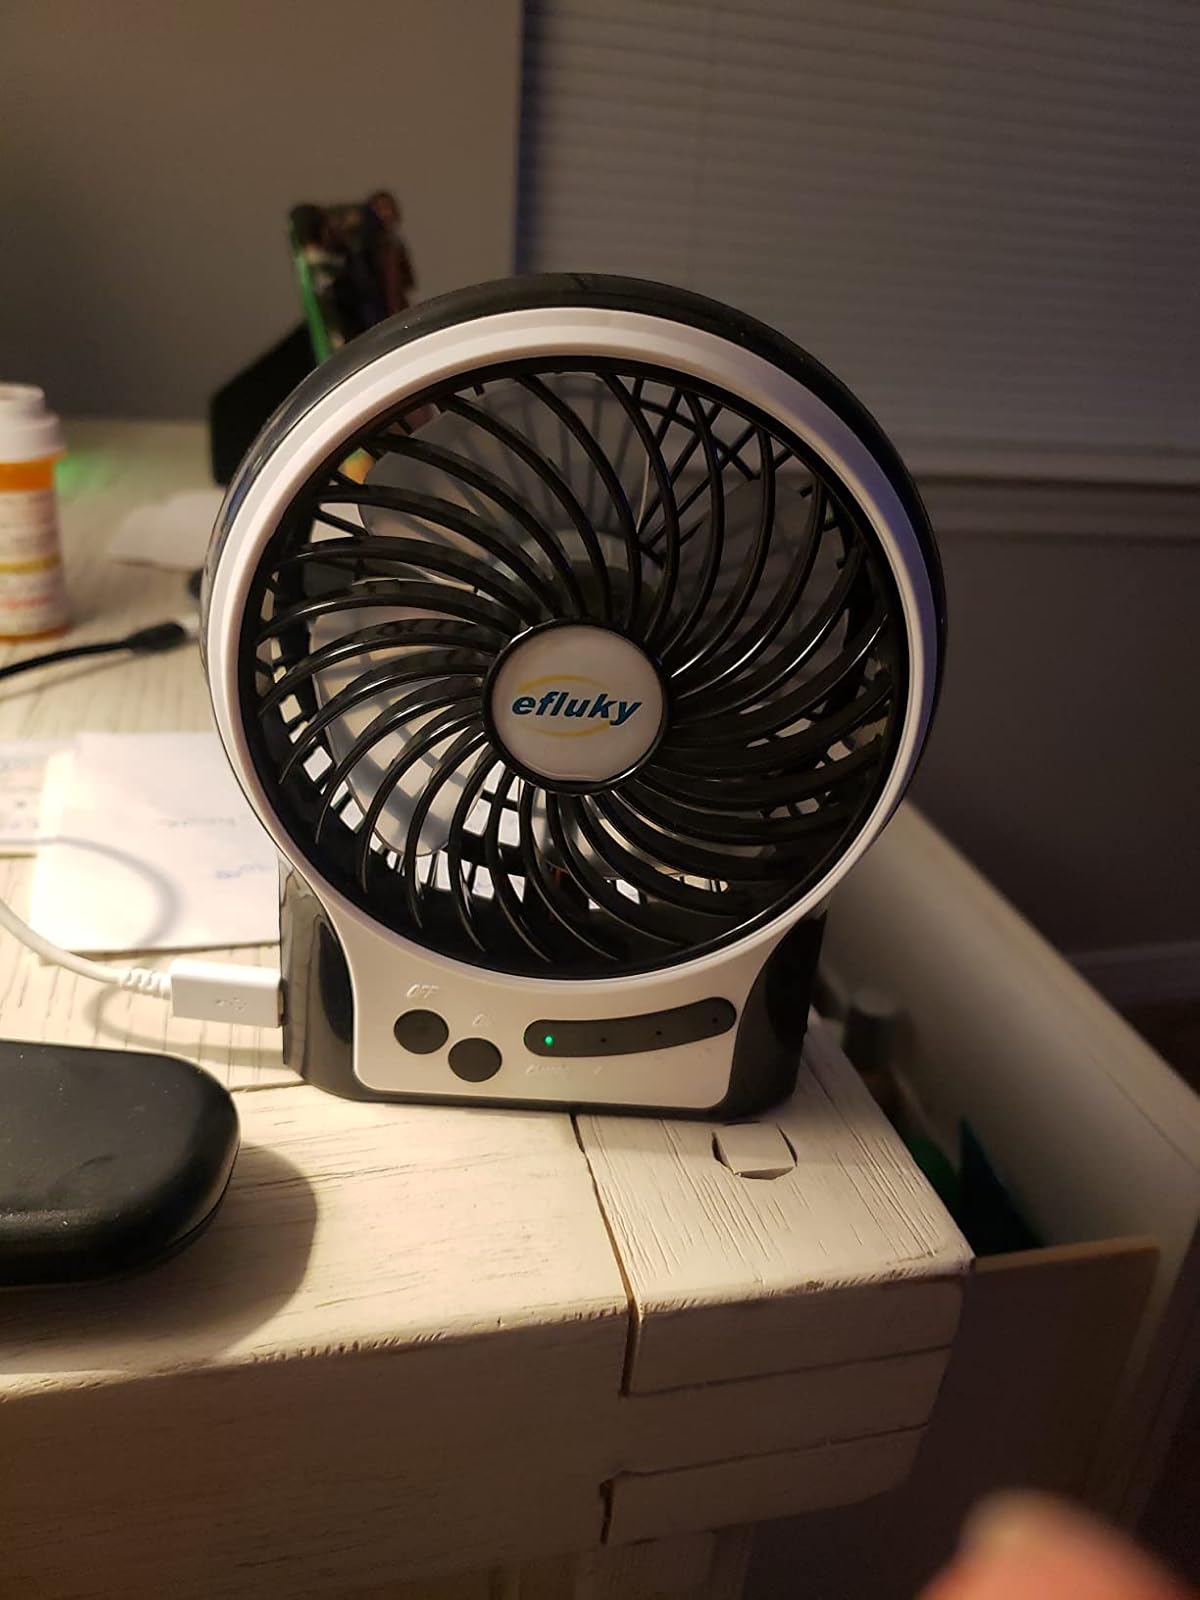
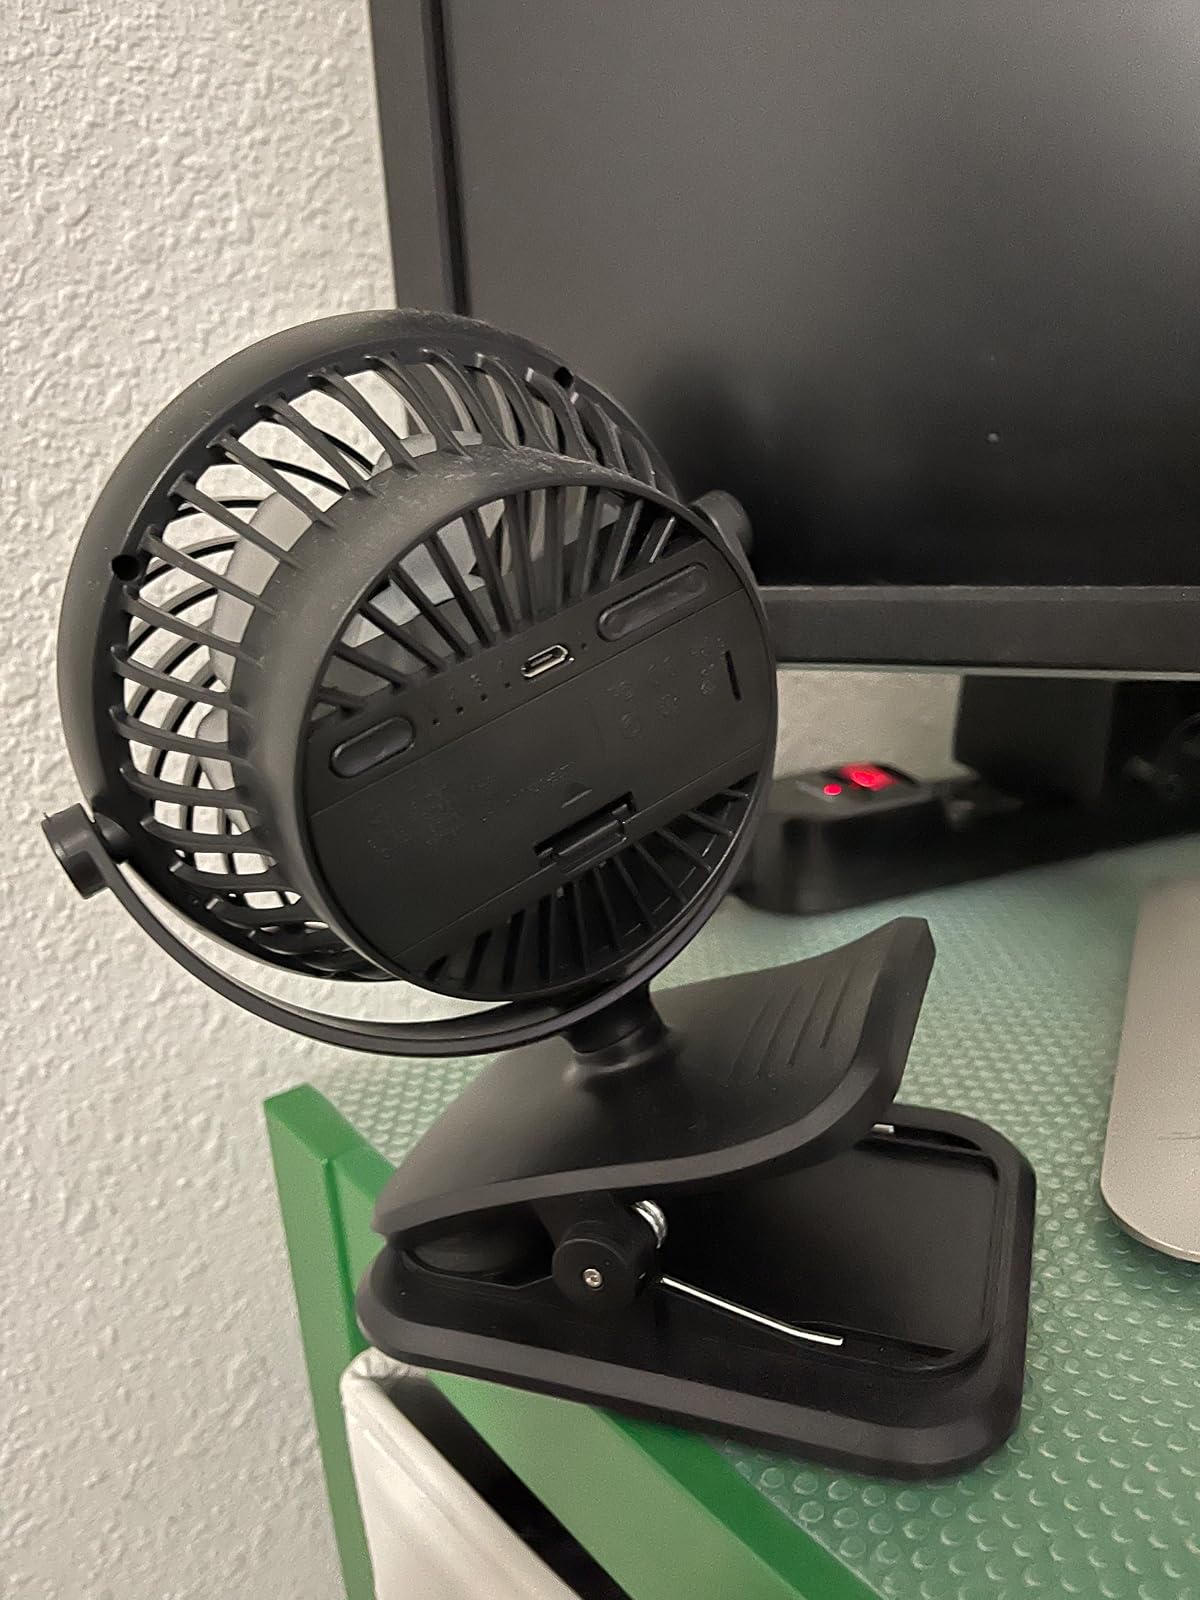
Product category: fan
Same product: no